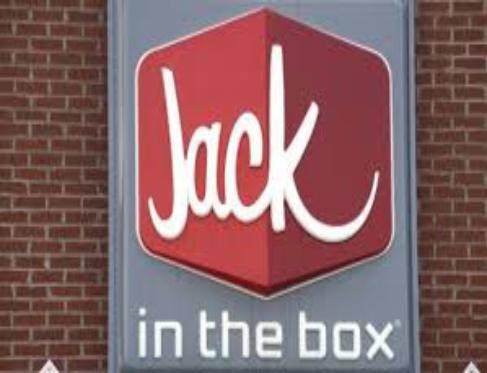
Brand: jack in the box
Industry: Food